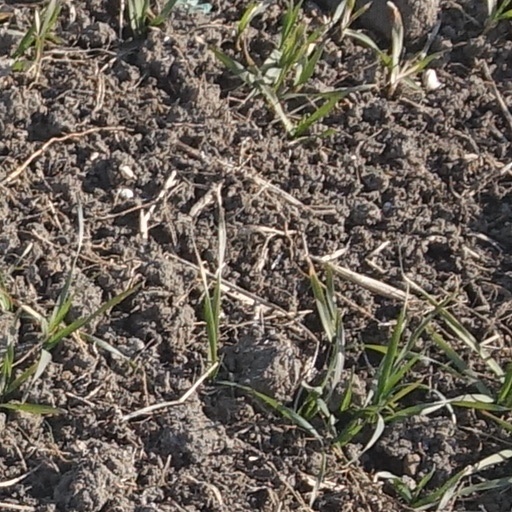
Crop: wheat